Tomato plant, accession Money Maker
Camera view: tilt-top (135 deg); turntable rotation: 330 degrees
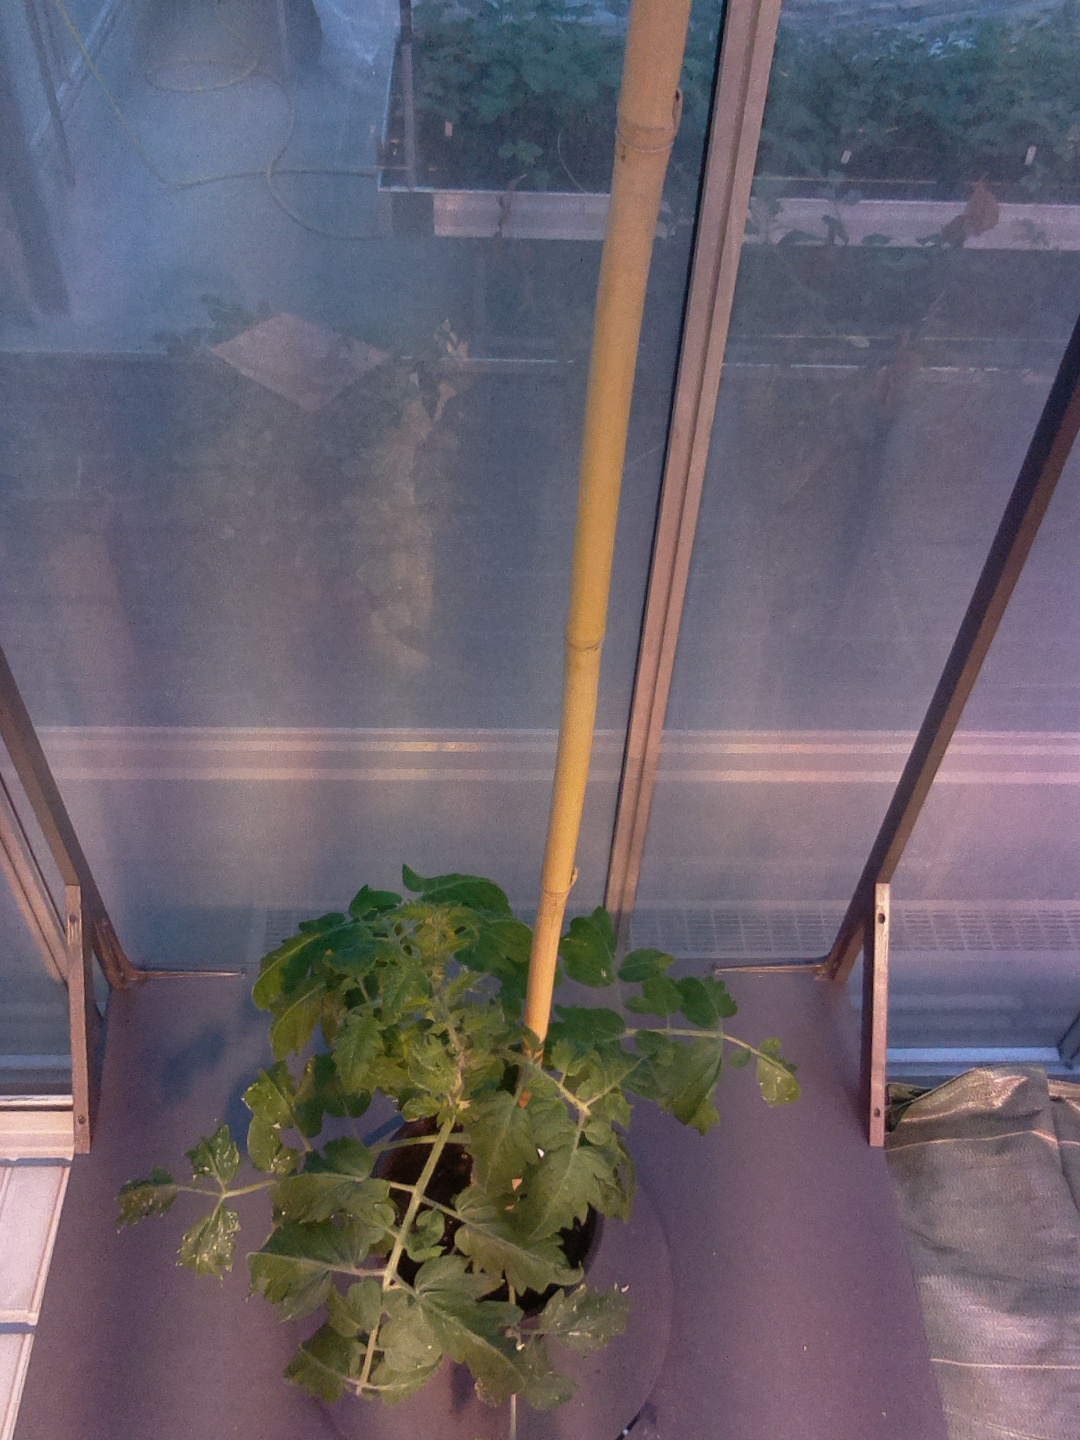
BBCH growth stage 52: 2 inflorescences visible